2008 Democratic Party presidential primaries

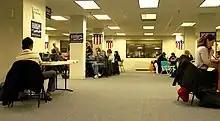
Staffers make phone calls to voters from Clinton's national campaign headquarters.

Traditionally, the Tuesday on which the greatest number of states hold primary elections is known as Super Tuesday. In 2007, many states moved their primaries or caucuses to early in the year so they could have greater influence over the race. As February 5 was the earliest date to be allowed by the Democratic National Committee, 23 states and territories moved their elections to that date. 2008's Super Tuesday became the date of the nation's first quasi-national primary. It was dubbed "Super Duper Tuesday" or "Tsunami Tuesday," among other names.